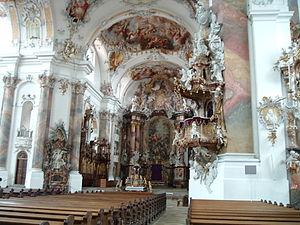
La famille Feuchtmayer est une famille d'artistes originaires de Wessobrunn, actifs aux XVIIᵉ et XVIIIᵉ siècles en Allemagne du Sud, au Tyrol et en Suisse, comme stucateurs, sculpteurs, artistes peintre, architectes et graveurs.